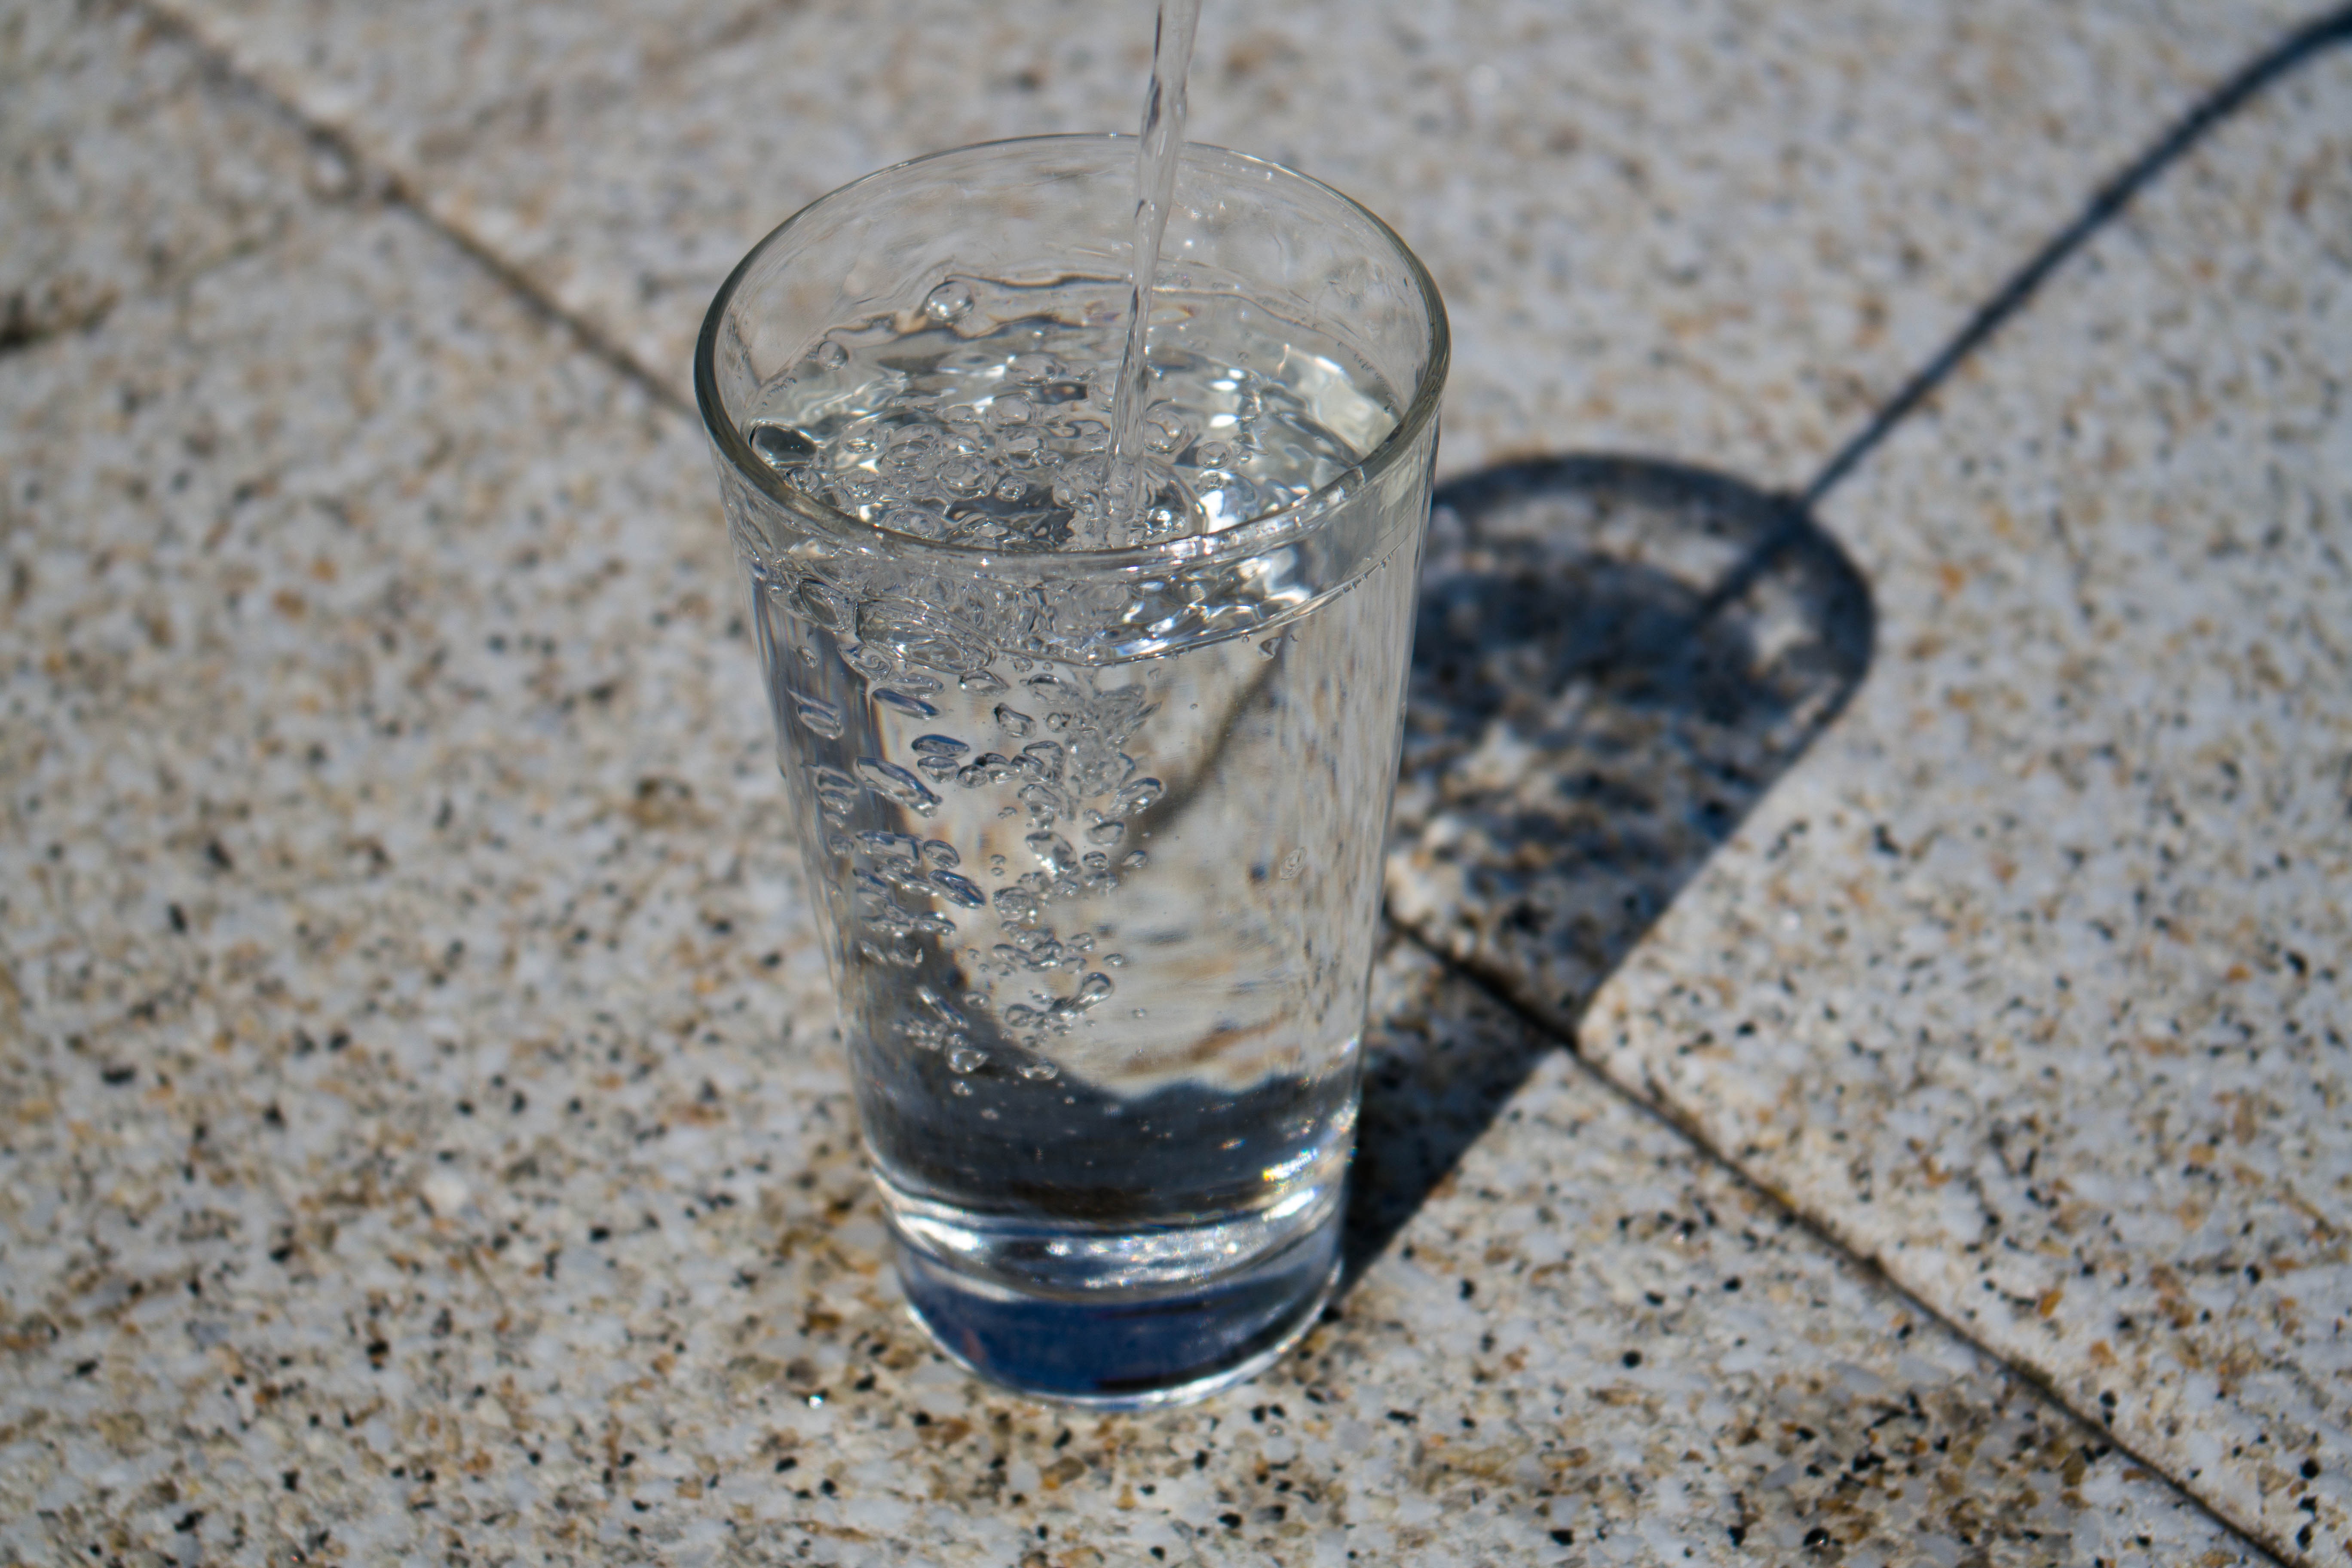
water, liquid, glass, wet, clear, drink, material, drip, drop of water, air bubbles, water bubbles